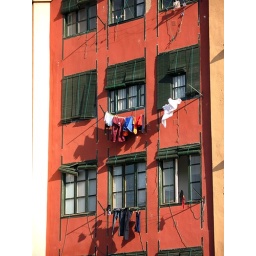
One of the beautiful coloured houses around river Onyar in Girona